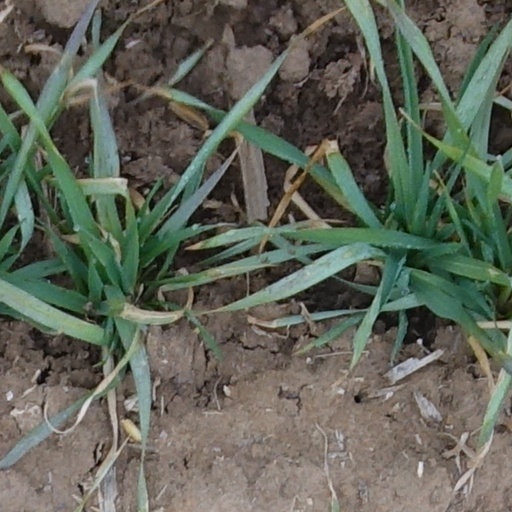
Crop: wheat